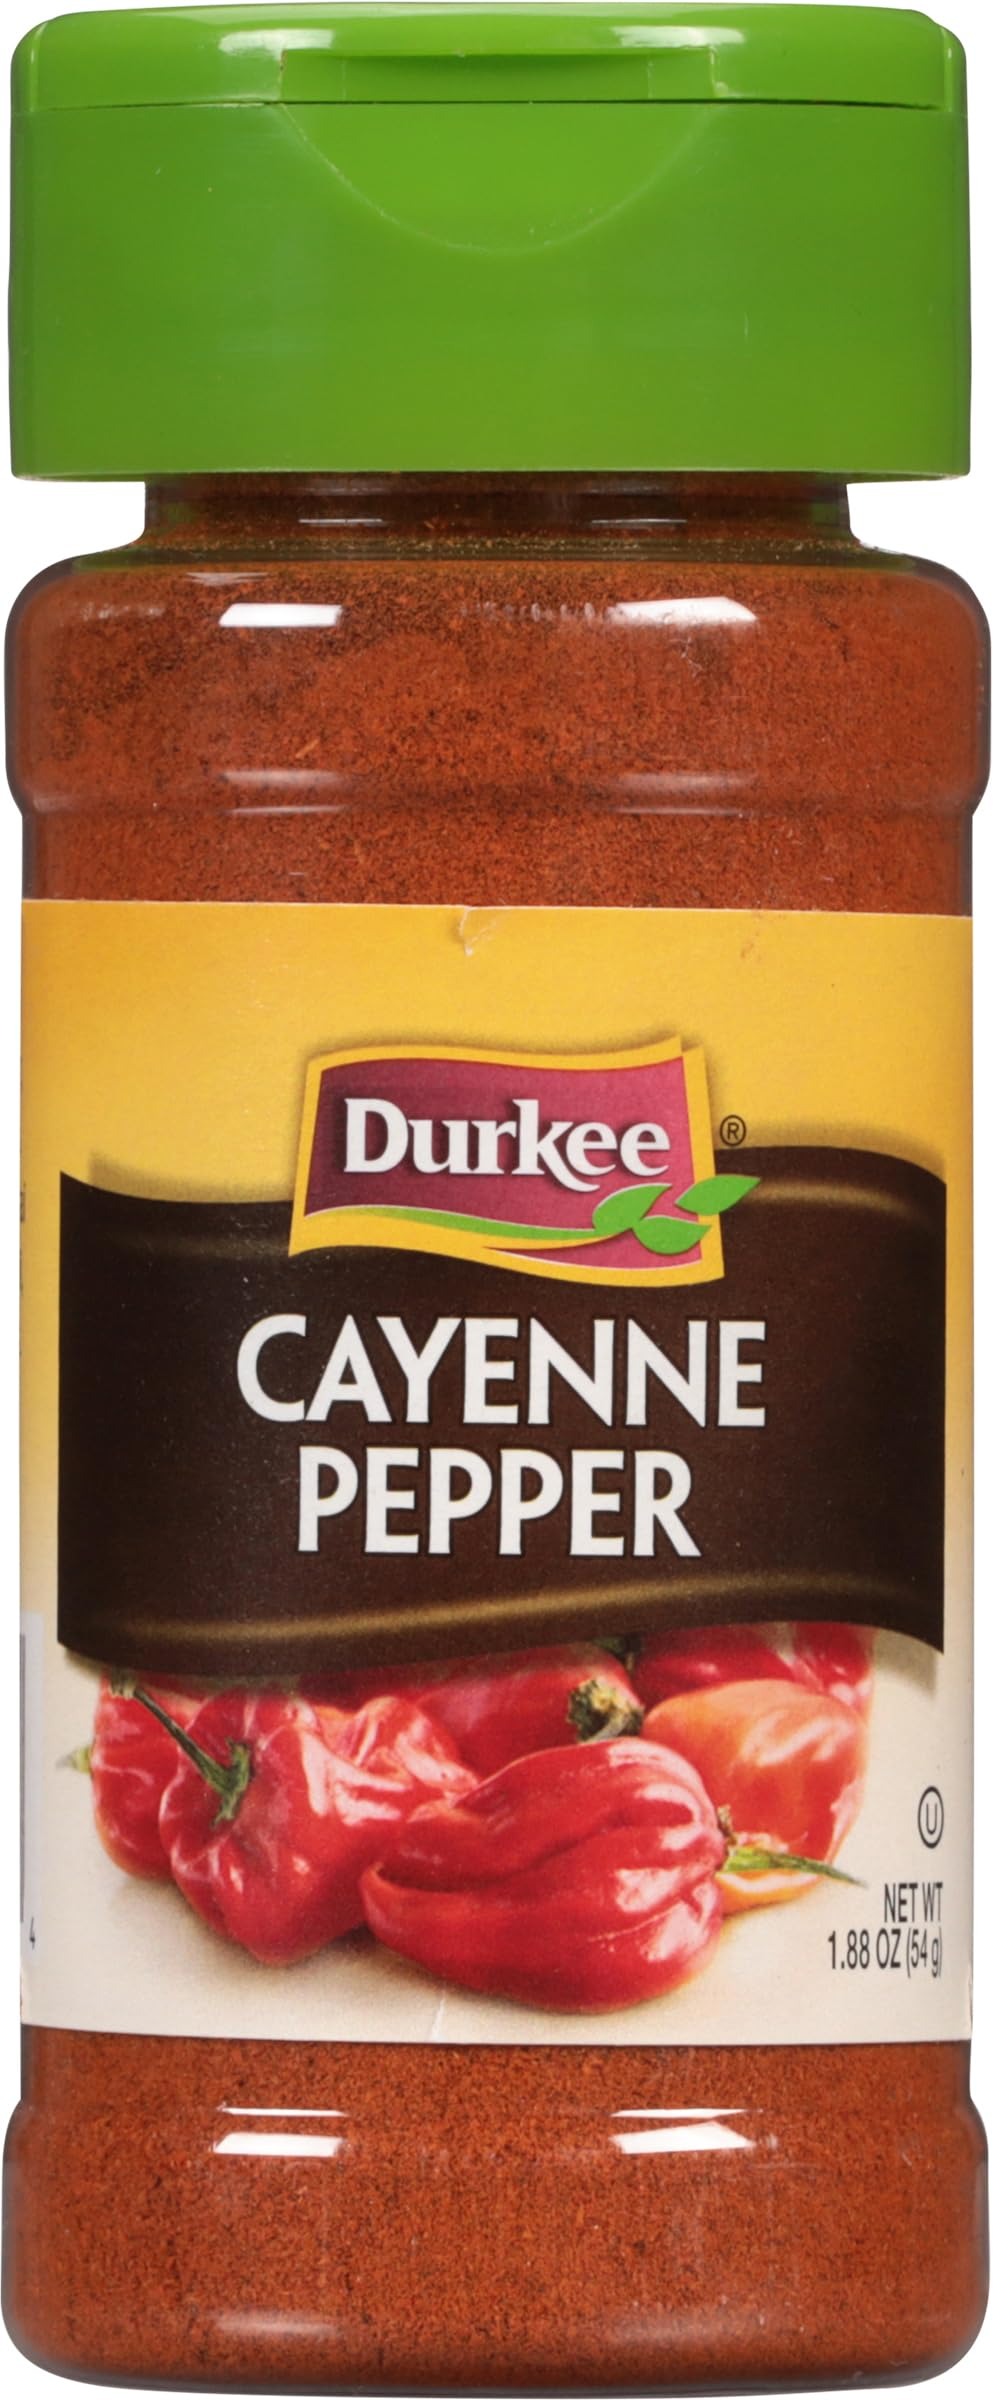
Item Name: Durkee Cayenne Pepper, 1.88 Ounce
Bullet Point 1: Durkee’s Cayenne Pepper has 28,000 to 40,000 Scoville heat units. Use sparingly as this product is very hot!
Bullet Point 2: Be sure to use care when cooking with this product as it will burn if it gets in eyes or cuts
Bullet Point 3: Start by using just a dash per serving and adjust from there
Bullet Point 4: Durkee is committed to providing spices and seasonings with the highest levels of fresh flavor
Value: 1.88
Unit: Ounce

Price: 20.99